Question: What is on this sign?
Tambaya: Menene jikin wannan alamar?
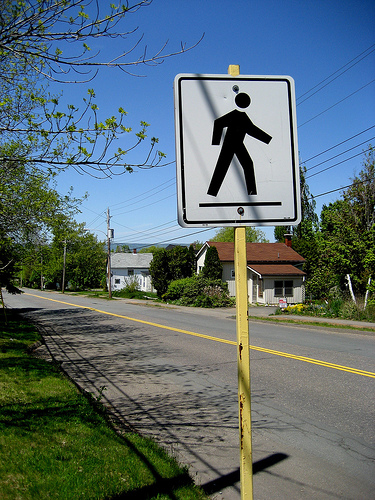
Answer: Person walking.
Amsa: Mutum yana tafiya.